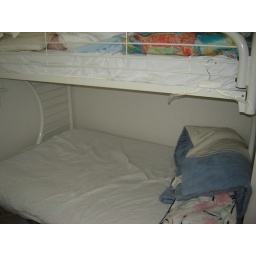
Bunk bed in 1st floor